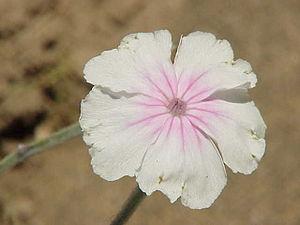
La Coquelourde des jardins est une plante herbacée vivace appartenant au genre Silene et à la famille des Caryophyllacées. D'origine plutôt méditerranéenne et montagnarde, elle est très cultivée, formant des massifs spectaculaires au feuillage argenté et aux fleurs d'un pourpre ou d'un grenat intense. À noter l'existence d'une variété horticole à fleurs blanches.